Deim Zubeir

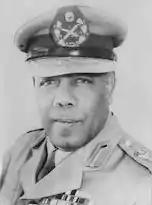
Ibrahim Abboud

According to some sources, the administrative headquarters of the Western District of Bahr al-Ghazal were moved from Deim Zubeir to Raja in 1906, according to others in 1907 or early 1908, against the opposition of local leaders in Raja. Deim Zubeir residents at the time included a substantial number of ex-soldiers and former slaves, who had lost their ethnic ties and converted to Islam with Arabic as lingua franca. Refugees from French Equatorial Africa (FEA) settled in Deim Zubeir during this time as well, but were displaced by the British-led colonial administration back to FEA in 1912. Living conditions at the time were particularly hard, since the area of Deim Zubeir was heavily infested with tsetse flies, which transmits the sleeping sickness.